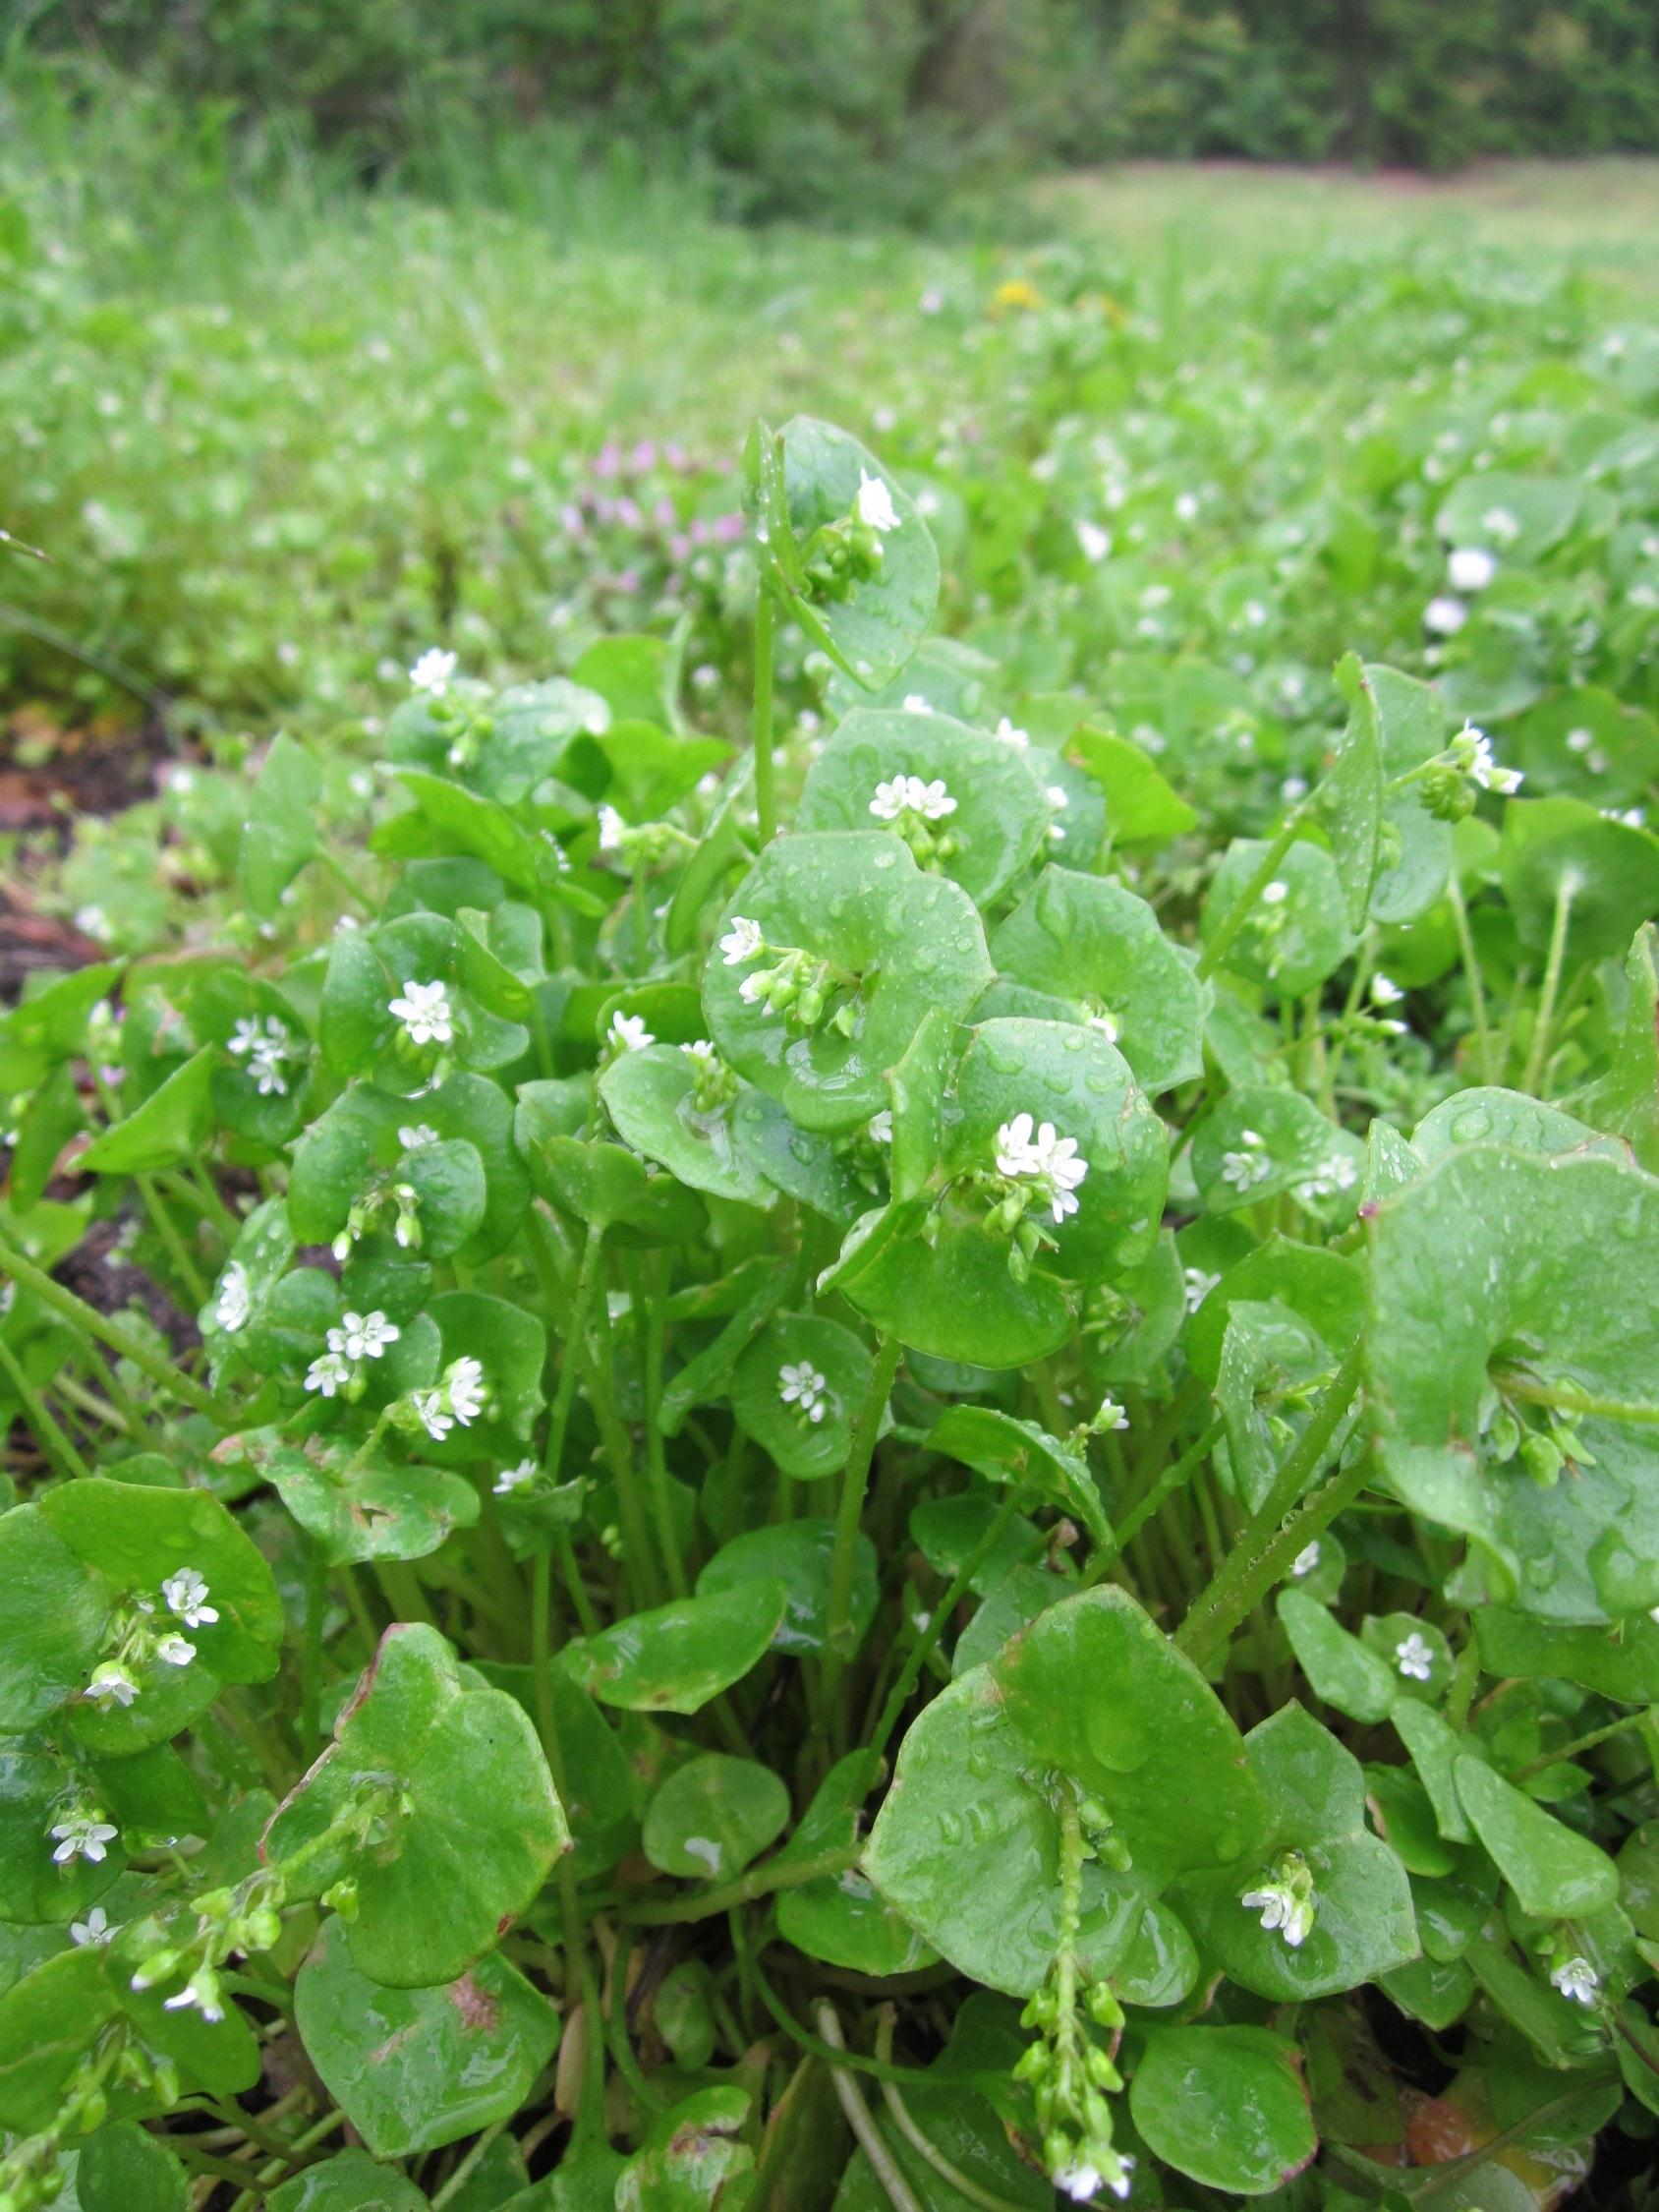
plant, lawn, flower, green, herb, produce, botany, flora, clover, wildflower, species, flowering plant, annual plant, claytonia perfoliata, indian lettuce, spring beauty, winter purslane, miner's lettuce, land plant, centella